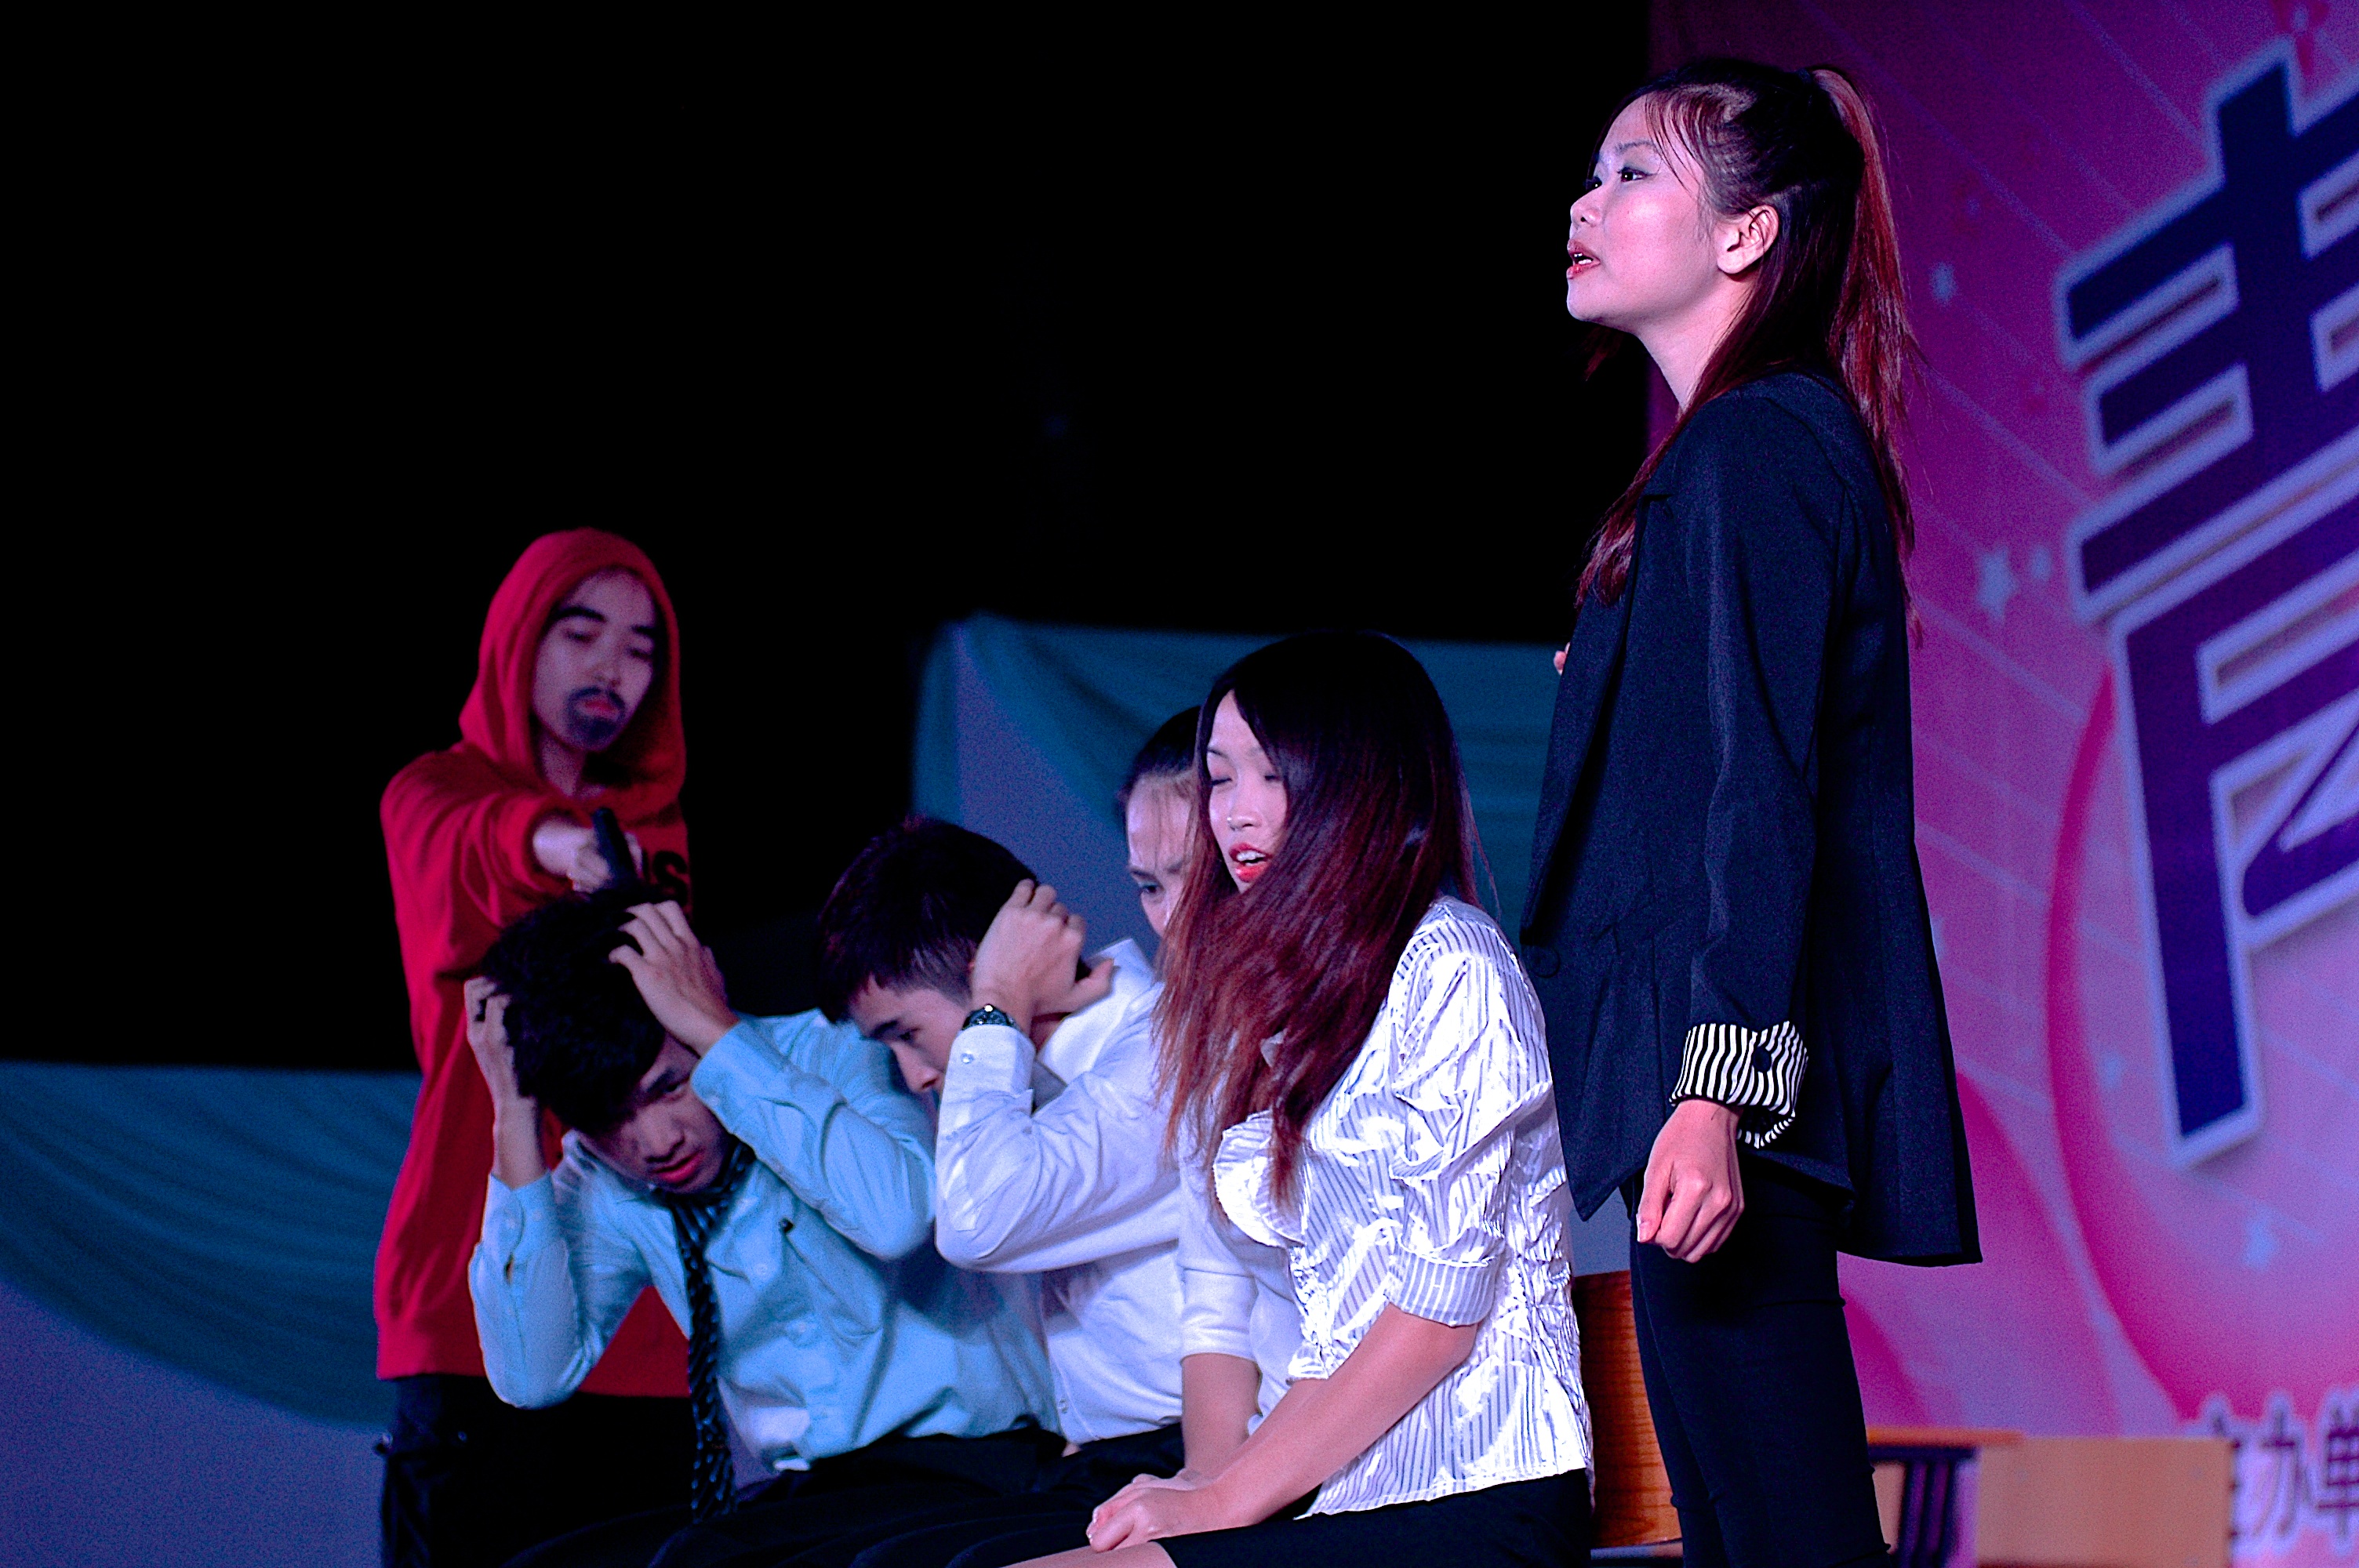
night, play, band, audience, student, performance art, theatre, stage, performance, university, singing, collage, china, guangzhou, entertainment, performing arts, musical theatre